The Little Polar Bear 2: The Mysterious Island

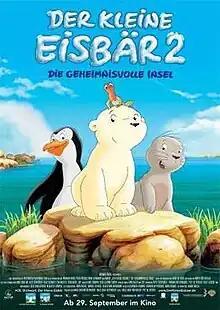
Theatrical release poster

The Little Polar Bear 2: The Mysterious Island is a 2005 German animated adventure film and the sequel to "The Little Polar Bear". It is a film about a little polar bear who makes friends with other Arctic creatures.